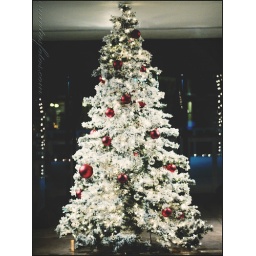
~ tree in lobby of pavaleva house